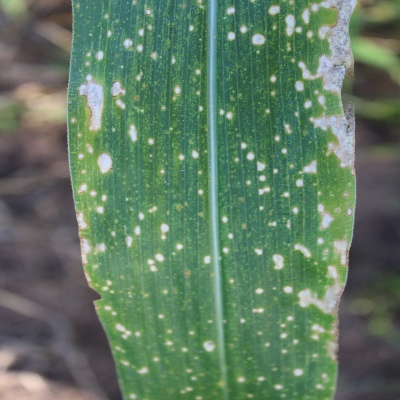
Label: Corn_(Maize)___Leaf_Spot